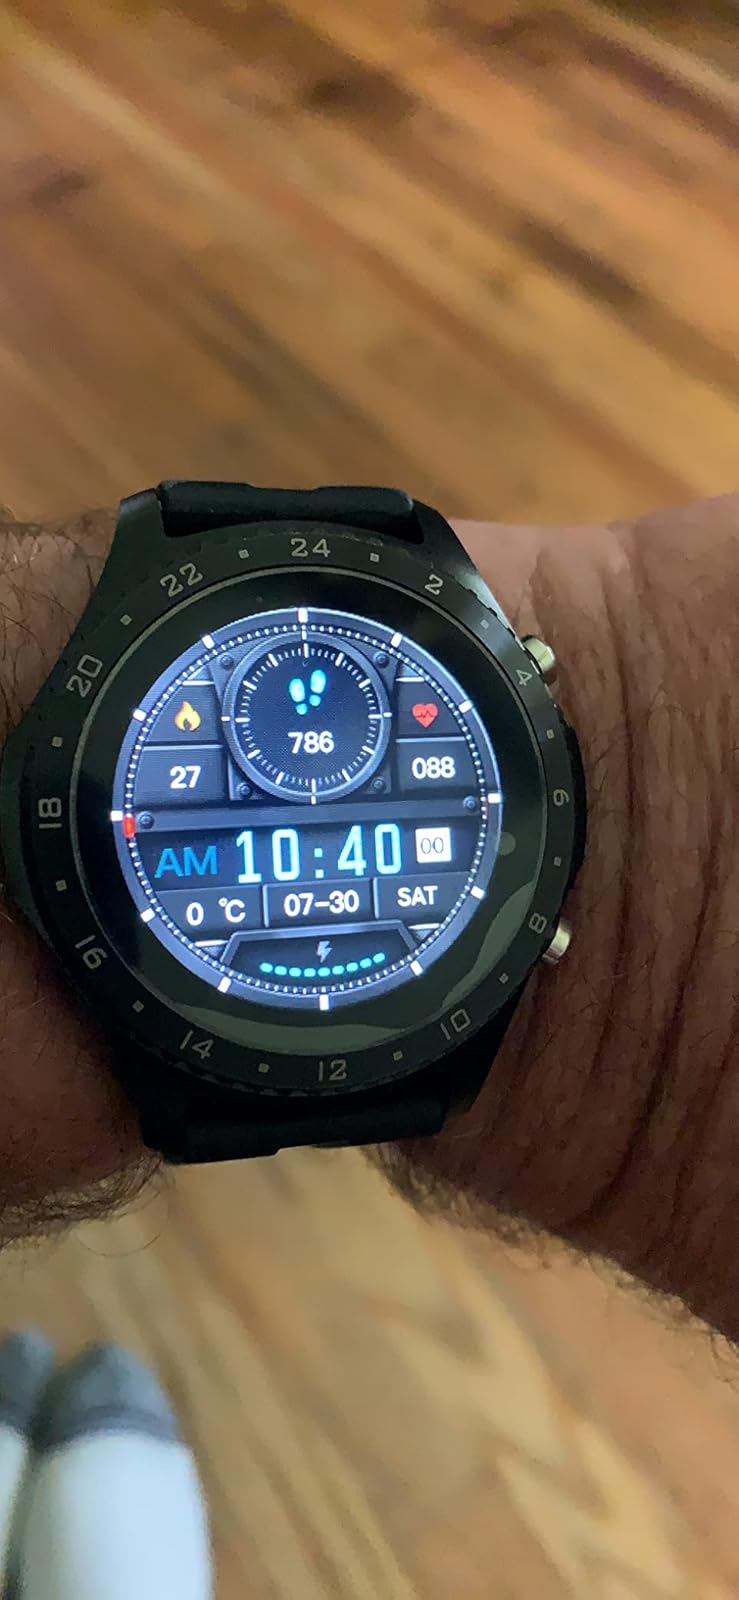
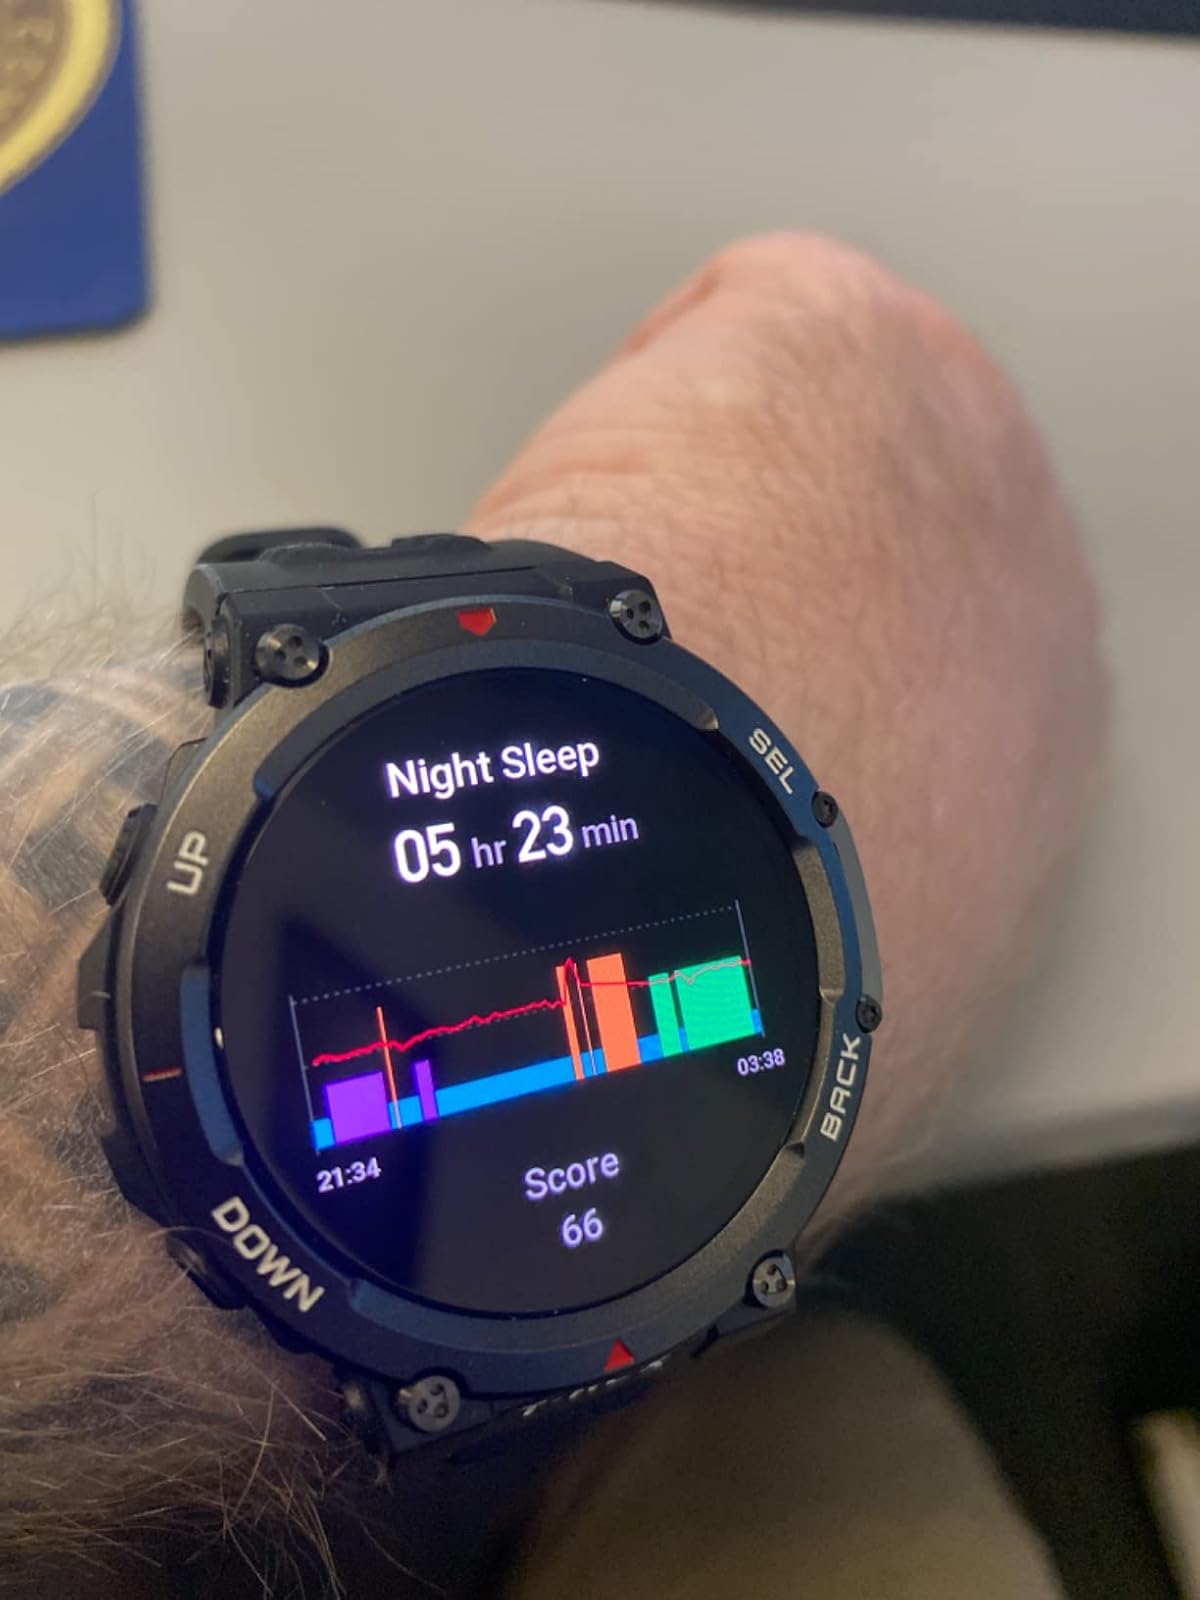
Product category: smartwatch
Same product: no